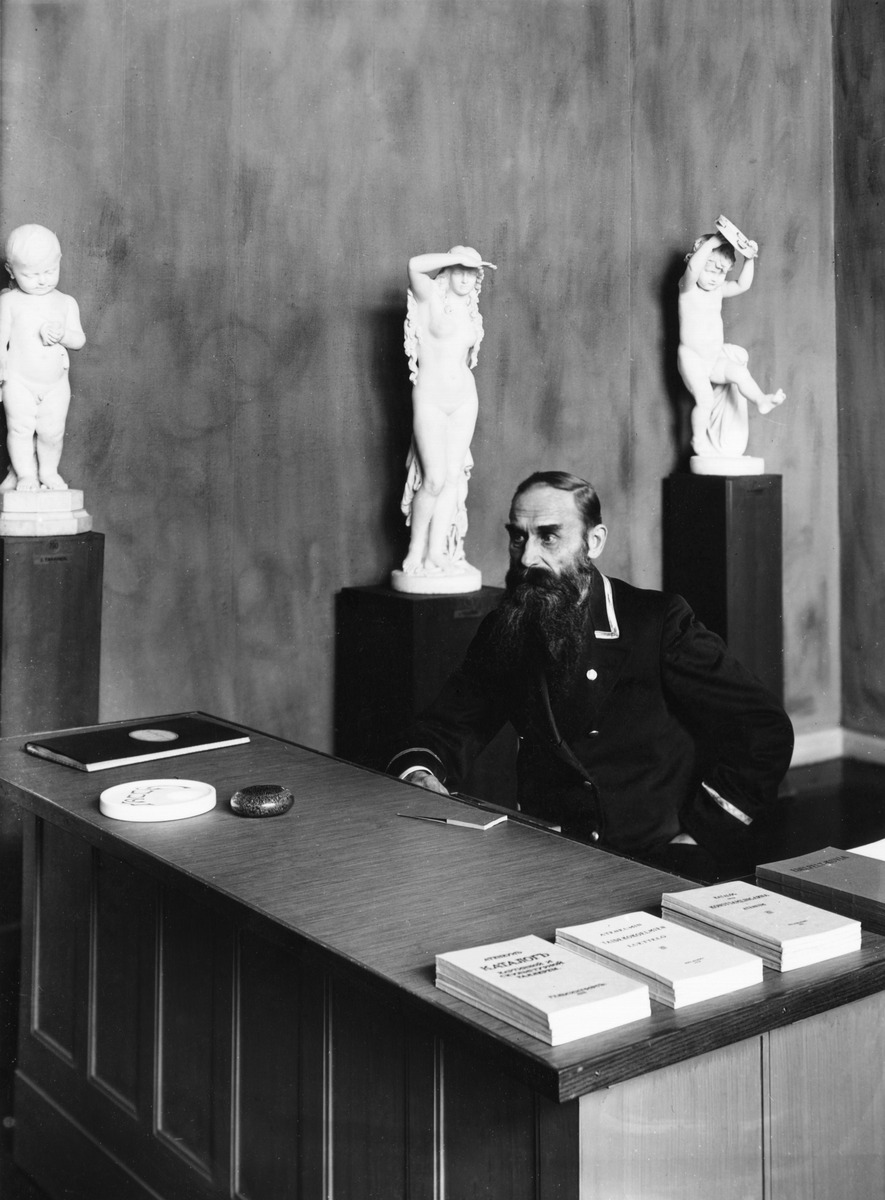
Ateneumin taidemuseon vahtimestari Nyström
sisällön kuvaus: Ateneumin taidemuseon vahtimestari Nyström. mustavalkoinen
Kuvaaja: Sundström, Eric, valokuvaaja
Ajankohta: kuvausaika 1914-19
Paikka: Suomi, Uusimaa, Helsinki, Kluuvi Helsinki, Kaivokatu 2-4
Aiheet: julkiset rakennukset museot taidemuseot, henkilöt, veistokset, työvaatteet